Dornier Do 24

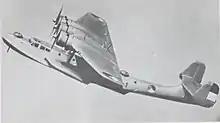
Dornier Do 24 V3 prototype in Dutch markings

The Dornier Do 24 was designed to meet a Reichsluftfahrtministerium (Ministry of Aviation) requirement for a three-engined maritime patrol and search and rescue flying boat, as a more potent successor to the Dornier 18. Although two prototypes V1 and V2 were started for the German navy, this development was quickly overtaken by the Blohm & Voss BV 138 being much more promising. The construction of these prototypes was halted by Dornier, to be completed only after the third prototype V3.